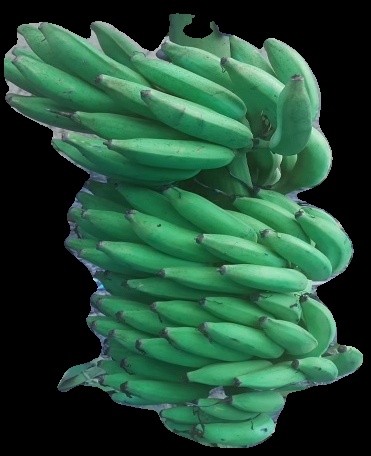
Variety: elakki-bale
Grade: grade2